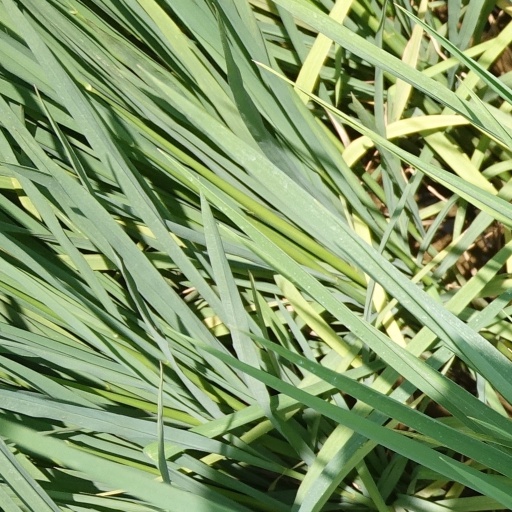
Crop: rice